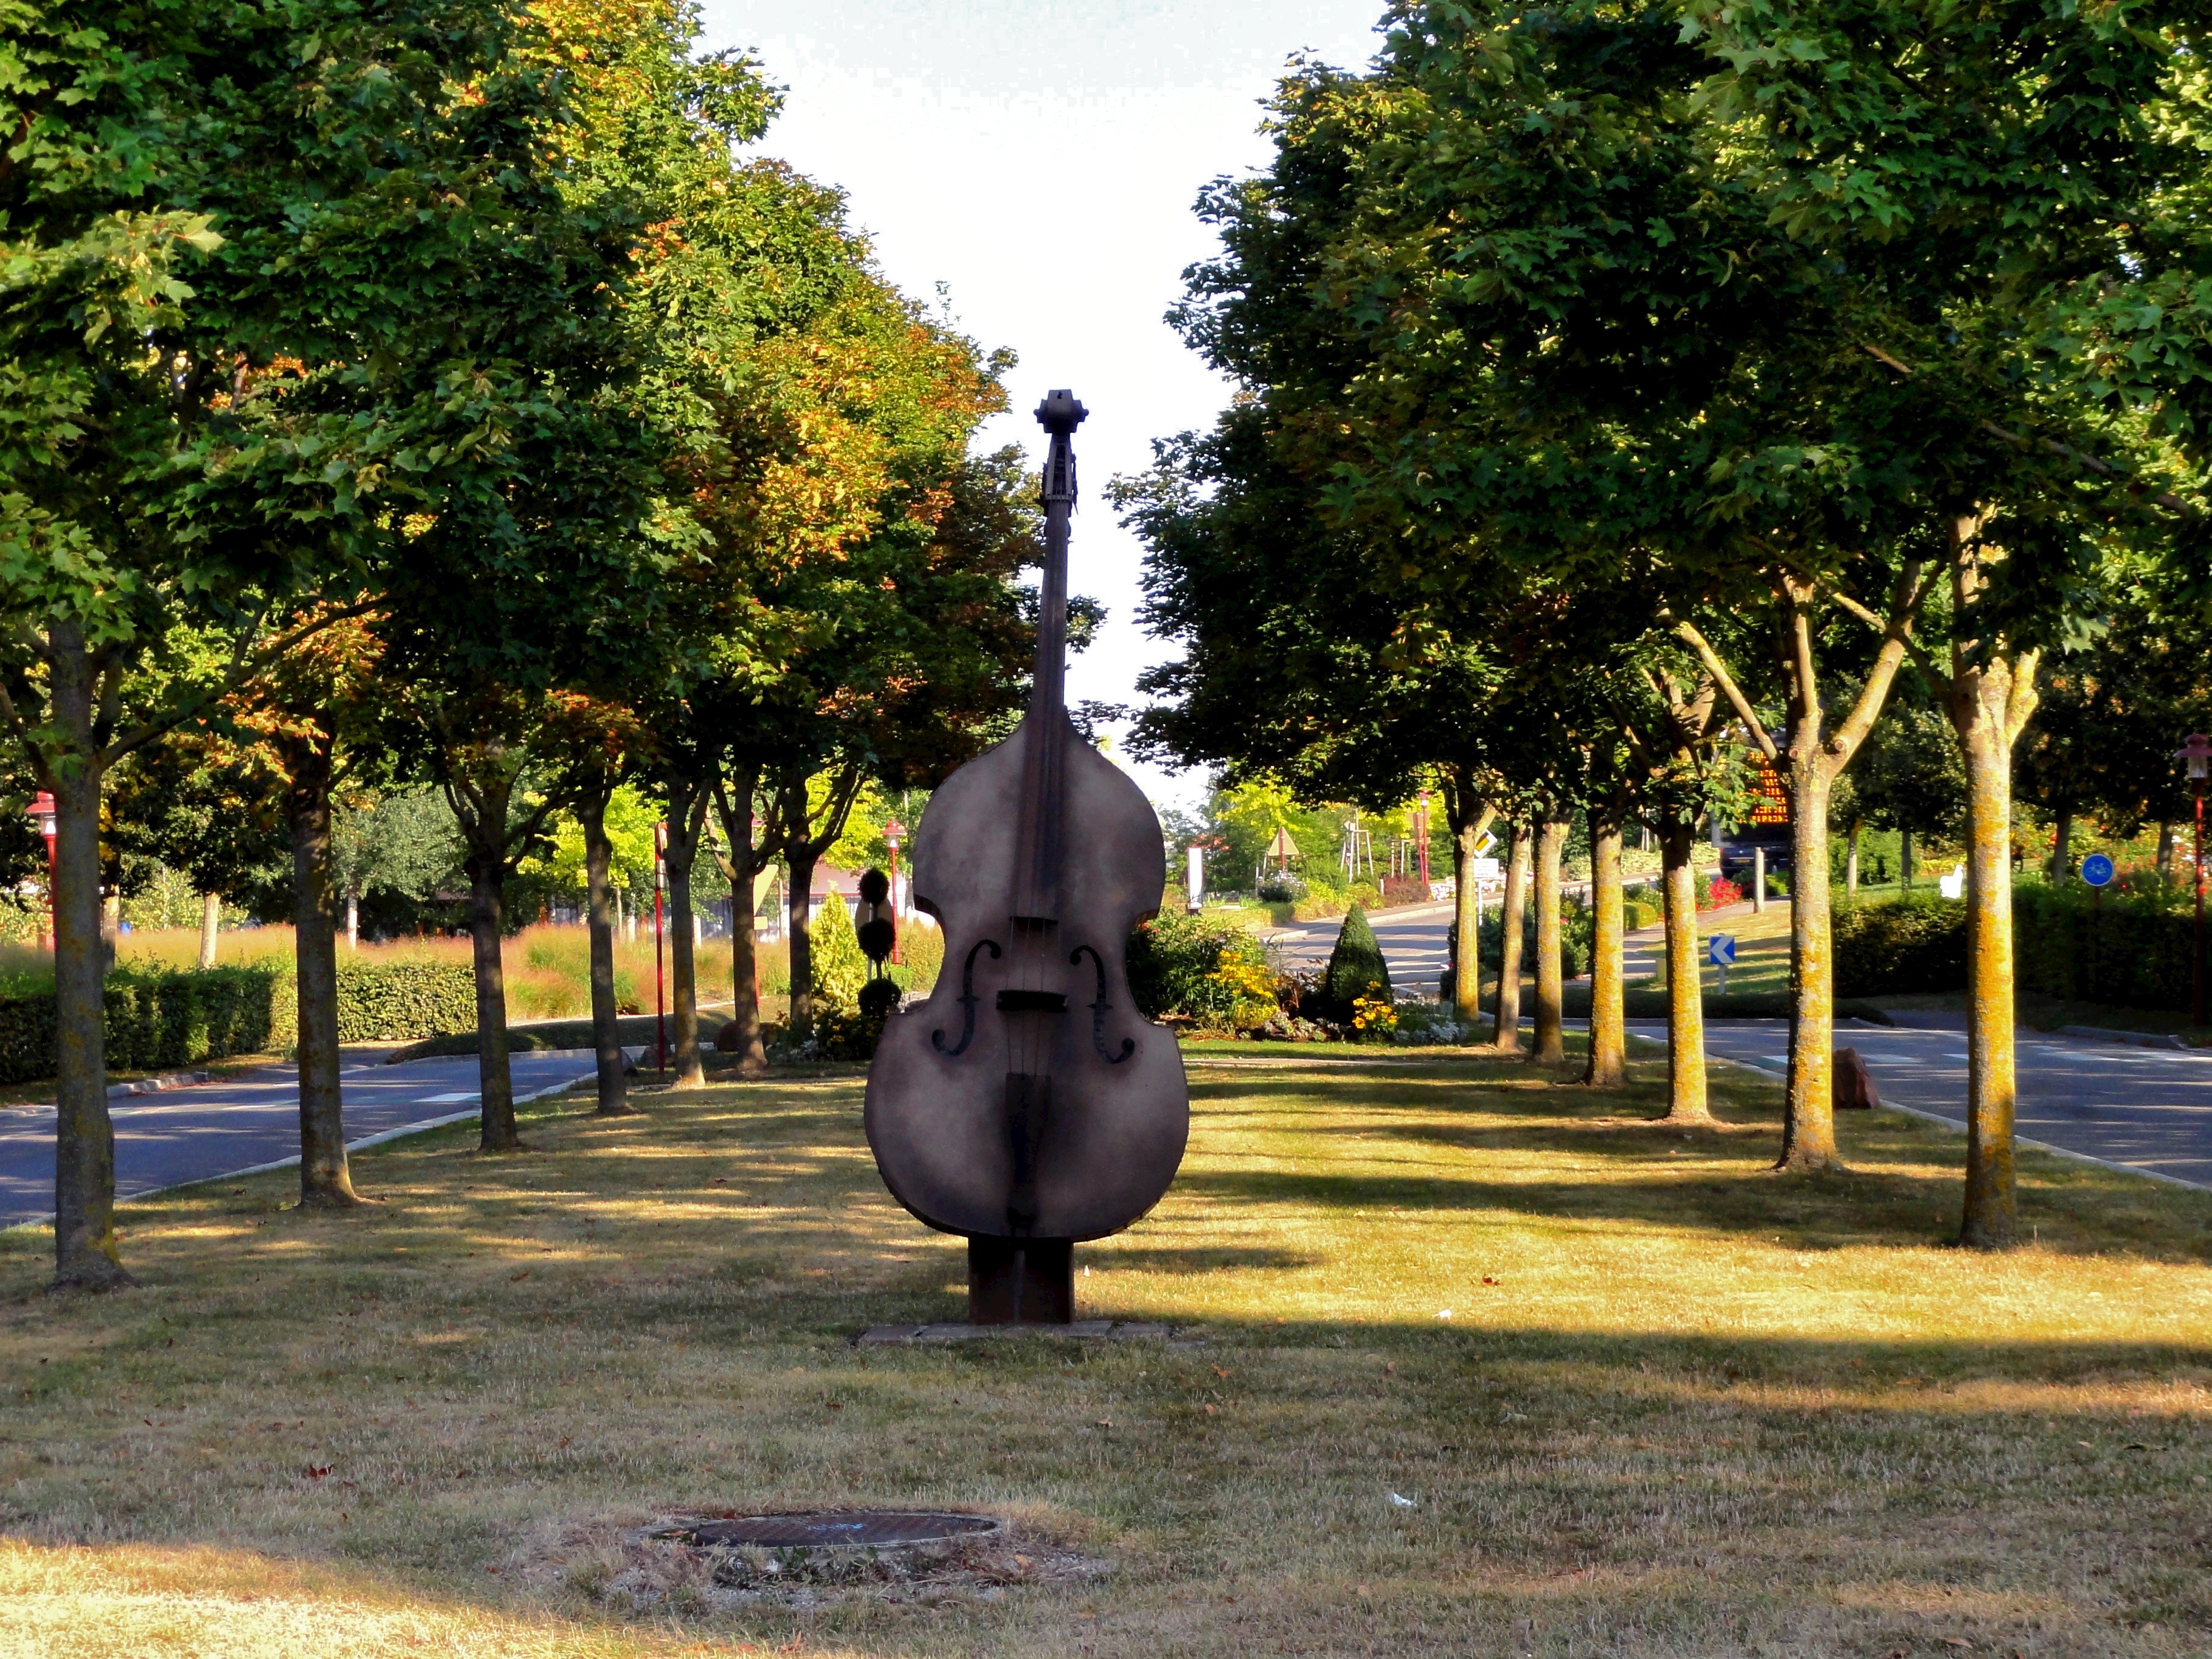
tree, grass, city, monument, france, statue, park, garden, violin, trees, sculpture, outside, art, playground, human settlement, truchtersheim